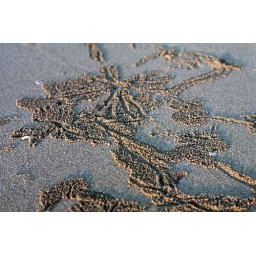
Abstract patterns in the sand from breakfast leftovers. On the beach at Nipah Bay. Pangkor Island. Perak State. Malaysia. c.1978